Akzidenz-Grotesk

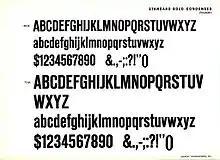
Akzidenz-Grotesk had several condensed weights in the metal type period, such as this condensed bold.

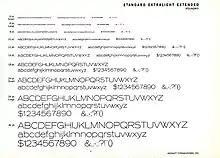
With its four-terminal 'w', Akzidenz-Grotesk Skelett (Extralight Extended) was one of the most divergent and least popular members of the family in the metal type period.

Reynolds prefers 'Bold Condensed' to describe the Schmalhalbfett and 'Condensed Heavy' for the Schmalfett. Other weights were added by the time of the phototypesetting and digital versions, such as the ultra-bold 'Akzidenz-Grotesk Super'.